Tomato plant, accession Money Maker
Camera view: bottom (45 deg); turntable rotation: 180 degrees
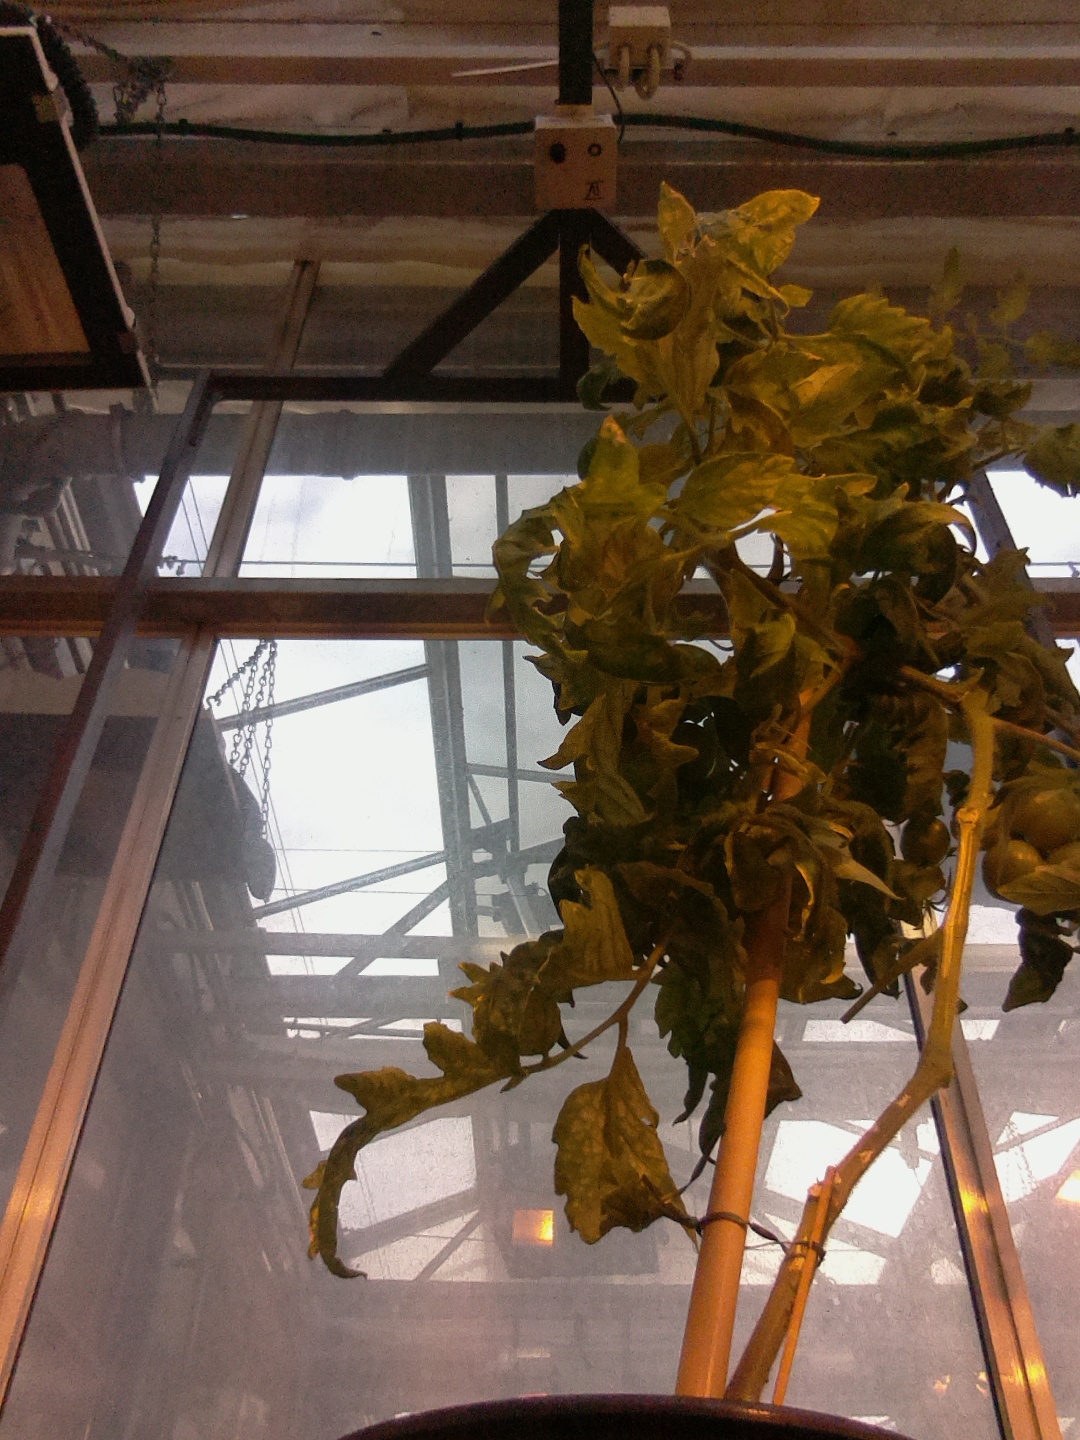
BBCH growth stage 79: 90% -100% of final fruit size